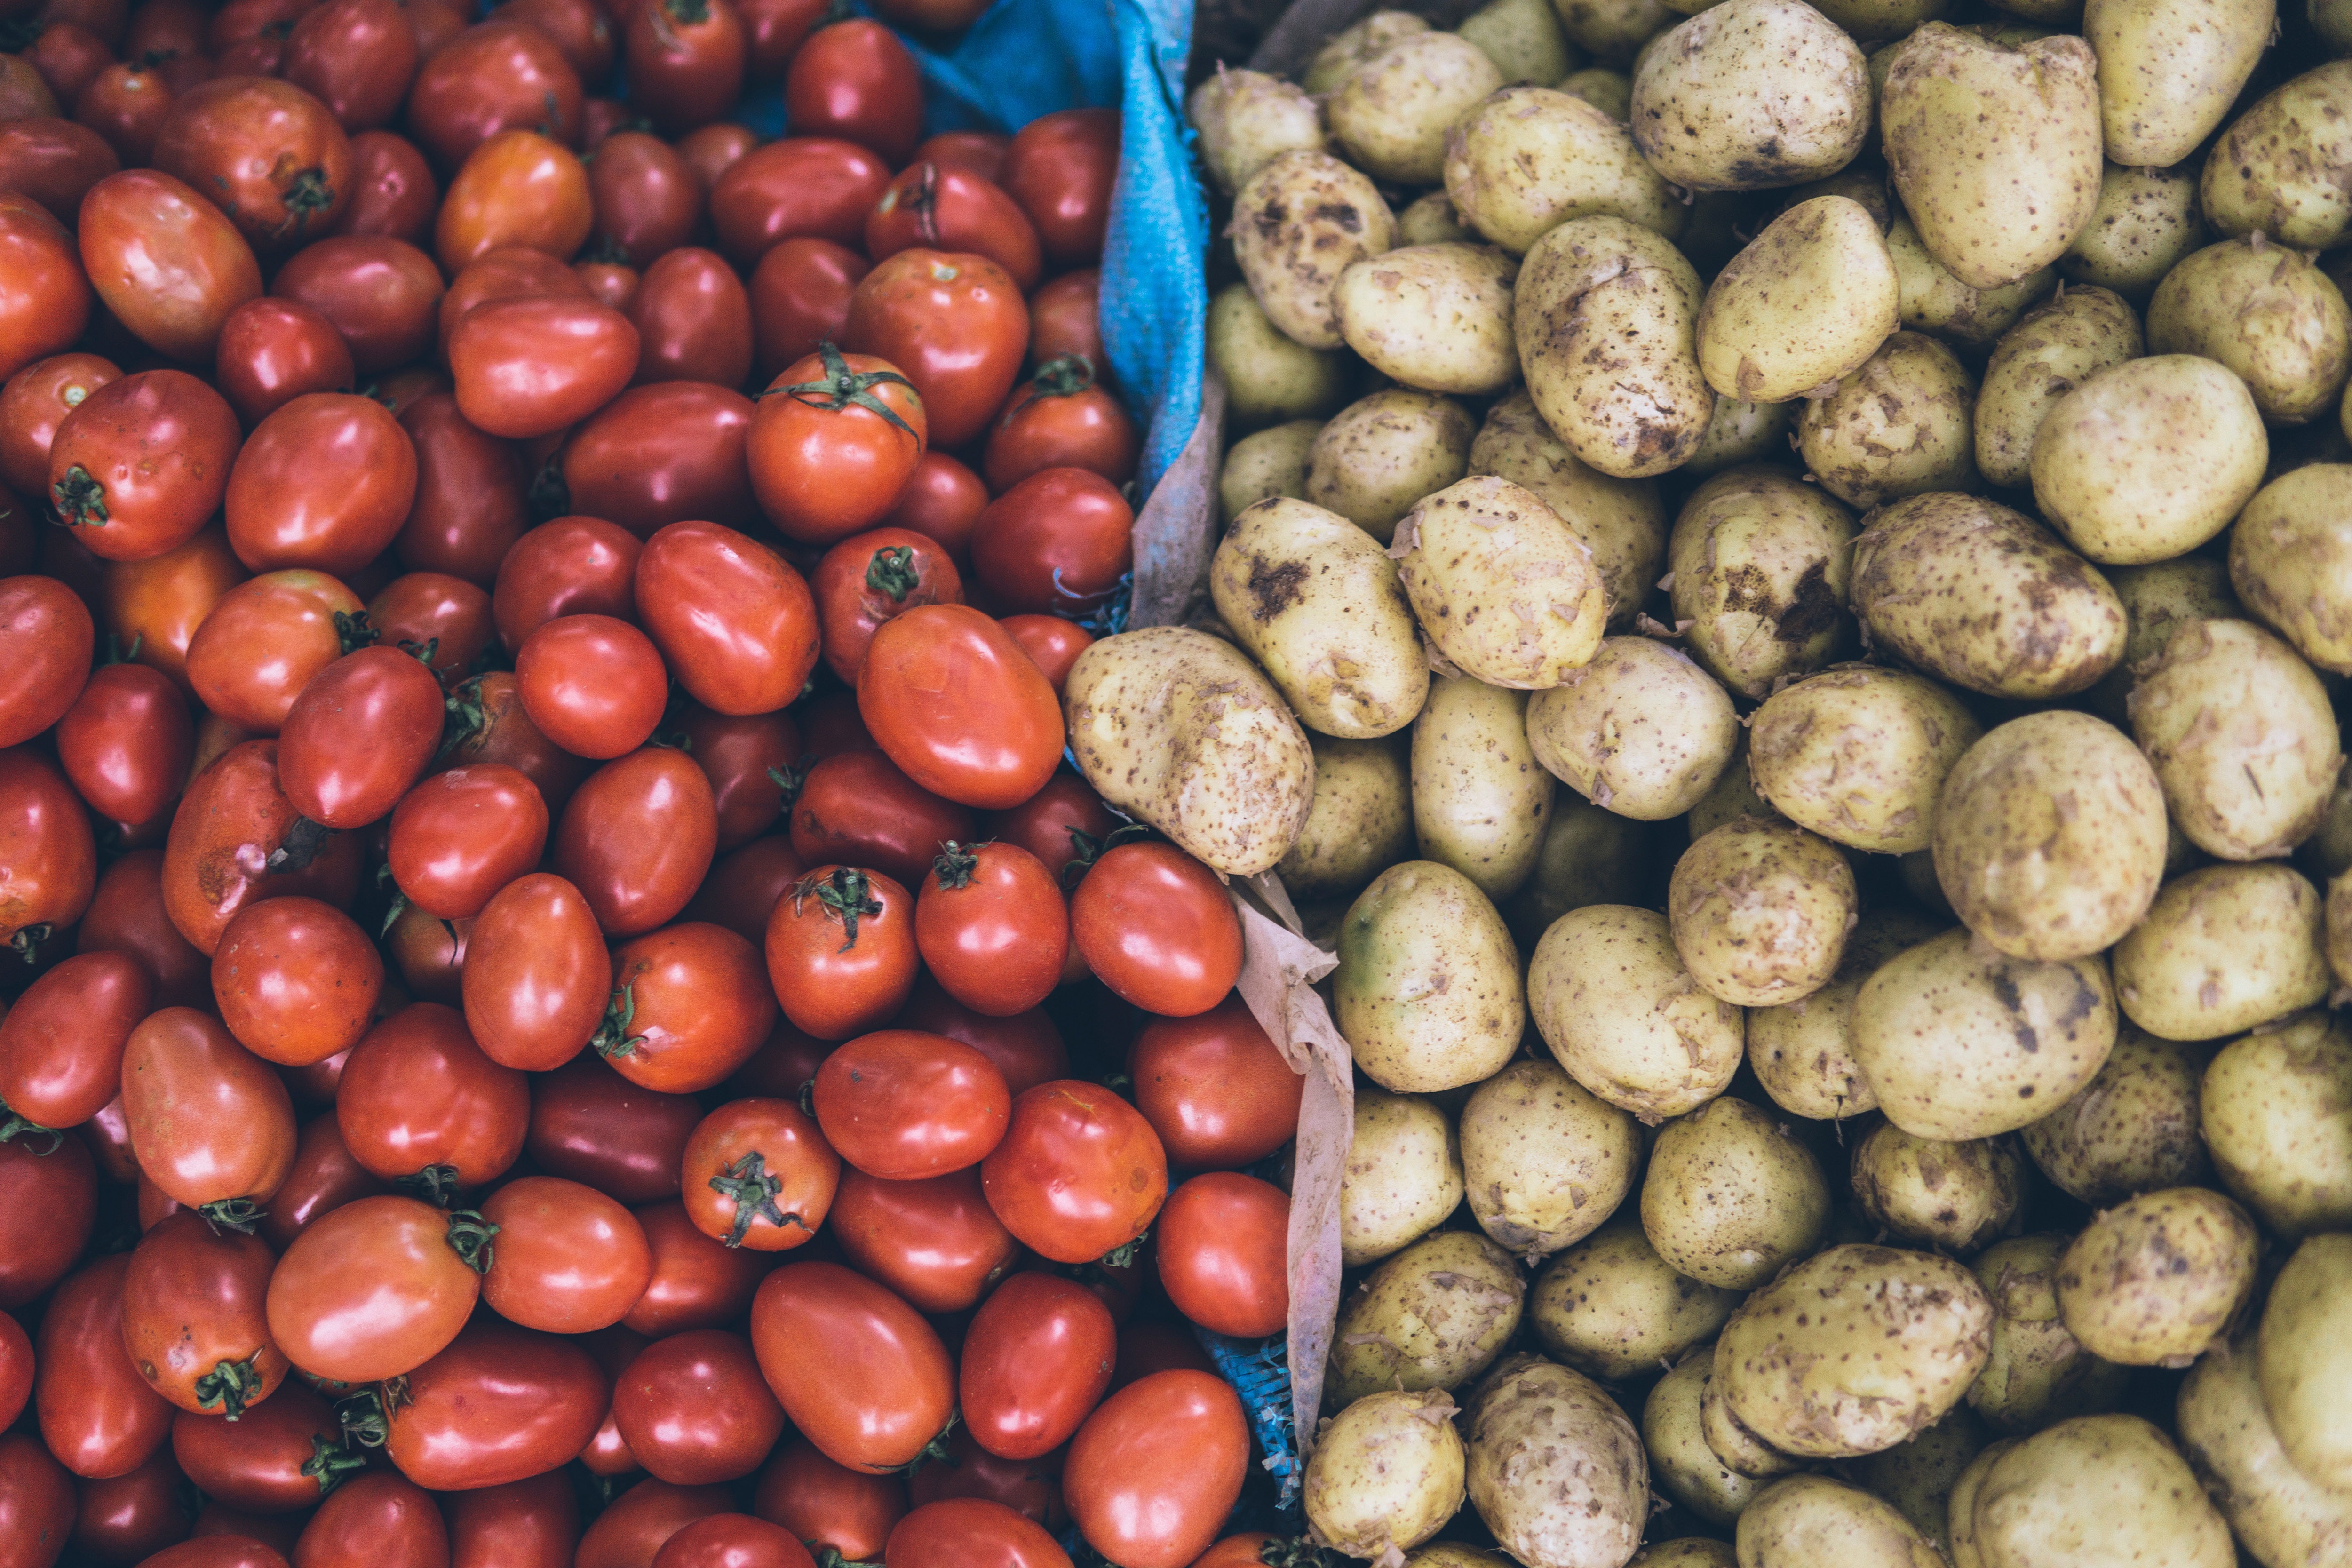
natural foods, food, fruit, vegetable, plant, local food, bean, superfood, produce, legume, solanum, ingredient, Ullucus, potato